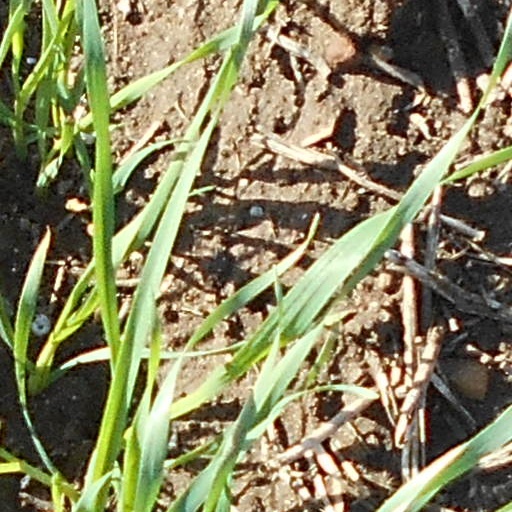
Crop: wheat